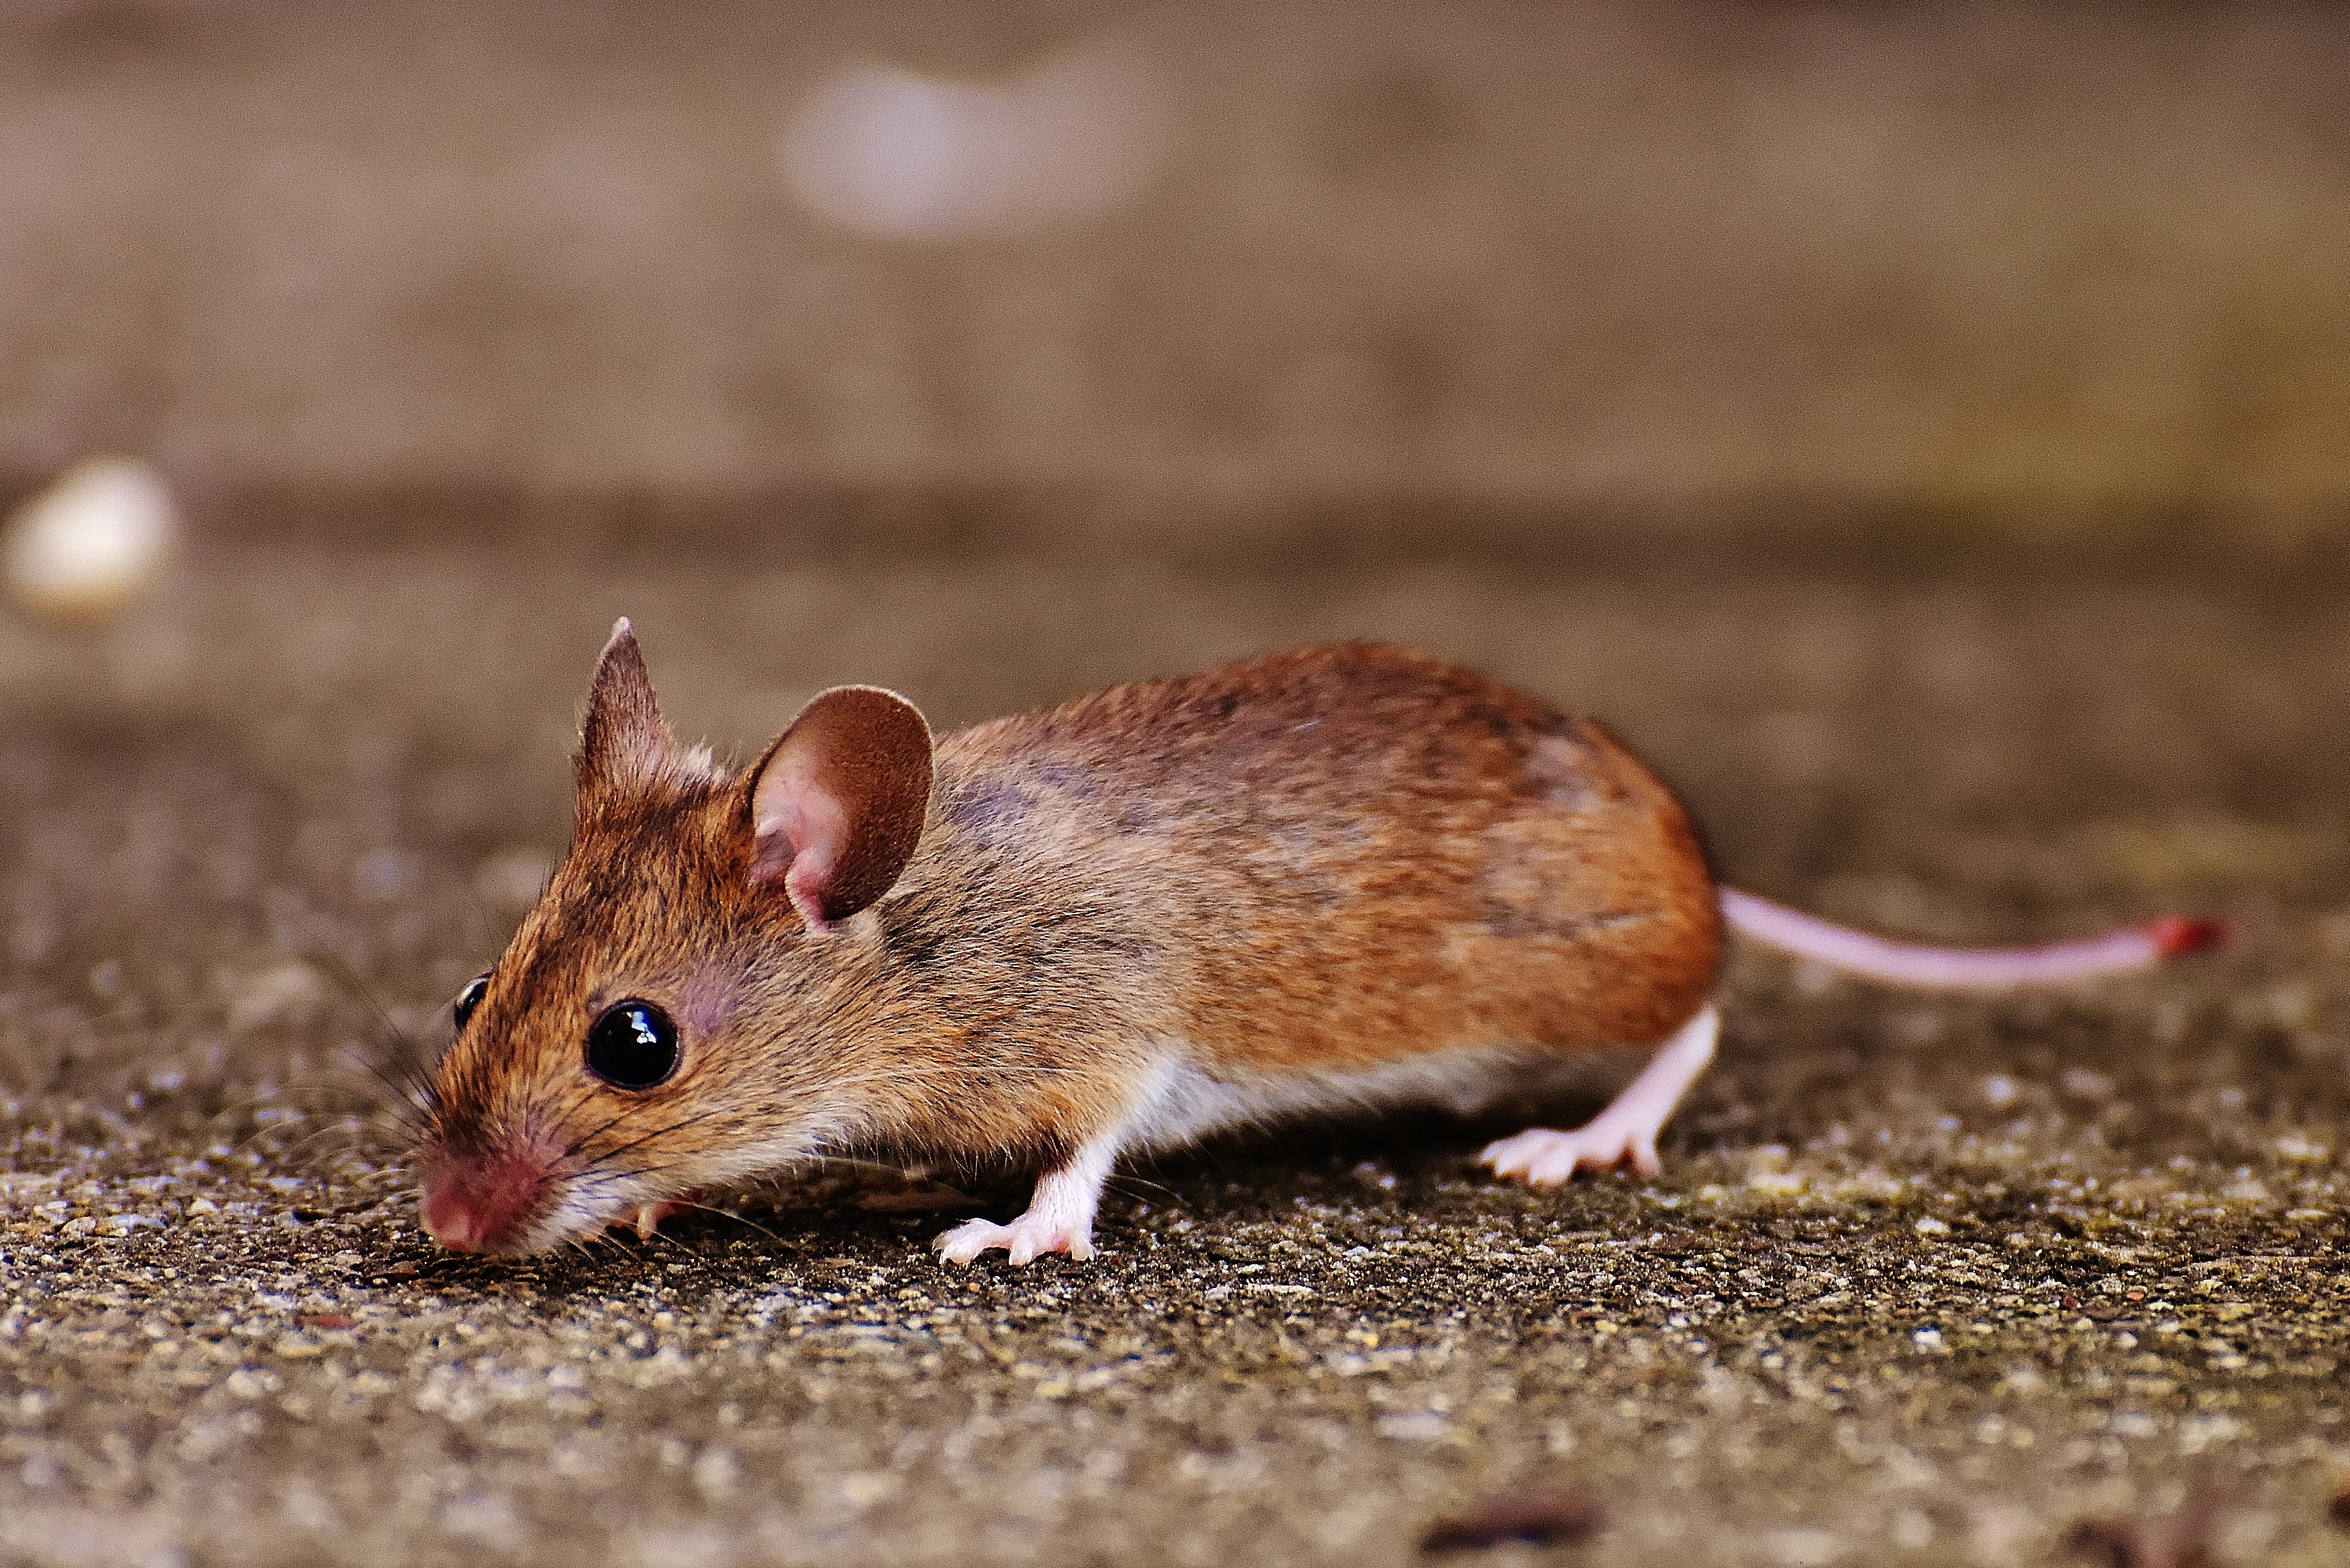
nature, sweet, mouse, animal, cute, wildlife, fur, small, brown, mammal, rodent, fauna, rat, whiskers, vertebrate, funny, nager, pest, mice, button eyes, wood mouse, apodemus sylvaticus, gerbil, muroidea, muridae